2014 Isle of Man TT

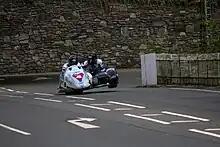
John Holden and Andrew Winkle (pictured in Race 1) took their second podium of the week in Race 2

"Fastest Lap: Dave Molyneux / Patrick Farrance – (19' 54.027) on lap 3."